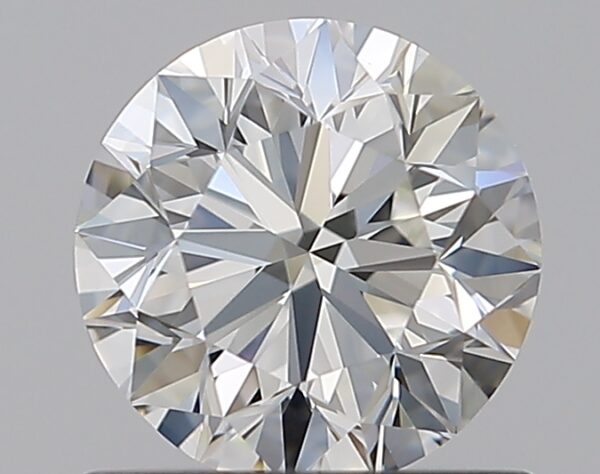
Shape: round
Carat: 0.9
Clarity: VVS1
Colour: H
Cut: VG
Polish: EX
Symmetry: VG
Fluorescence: N
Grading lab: GIA
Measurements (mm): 6.03 x 6.08 x 3.88